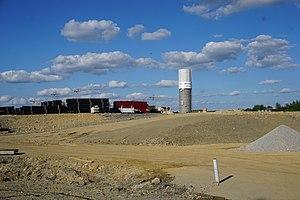
Luxembourg: travaux de terrassement pour le nouveau stade national de football
Le stade national du Luxembourg est un futur stade de football et de rugby à XV situé à Luxembourg, entre le ban de Gasperich et la localité de Kockelscheuer, au Luxembourg. Il aura pour clubs résidents les équipes nationales de football et de rugby à XV du grand-duché et remplacera le vétuste stade Josy-Barthel.